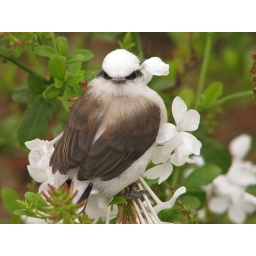
Fluvicola nengeta - an immature bird . It's trying a comouflage within the flowers of Plumbago auriculata.